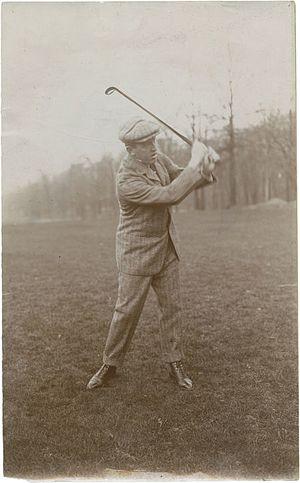
Le Radithor était un remède radioactif, breveté aux États-Unis, destiné à soigner près de 150 maladies, surtout les états de fatigue et d'impuissance sexuelle. Produit inventé par un charlatan, il est le représentant emblématique d'une vogue de « radiothérapie douce » des années 1920. Distribué et vendu dans le monde entier de 1925 à 1930, il se composait d'eau distillée contenant du radium 226 et 228.